Tidball Store

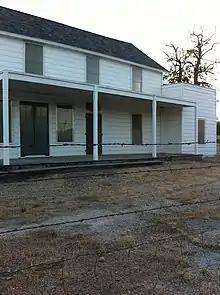
Tidball Store

The Tidball Store is located off Jolon Road, near the junction of Hunter-Ligget Military Reservation Road in Jolon, California. The road once followed the trail of the Portolá expedition of 1769. The store was constructed by pioneer, Thomas Theodore Tidball, from the remains of an old adobe inn, built in 1868 by Flint & Bixby Stage Lines. The store was a became a major stagecoach stop on the route for travelers between San Francisco and Los Angeles in the late 19th-century. Lieutenant George Hough Dutton (1825–1905) had a competing hotel and store in Jolon, which Tidball once owned and were partners, but he soon established his own country store. Five miles to the west was the Mission San Antonio de Padua, founded by Franciscan Fathers in 1771. The General Store was a supplier of foodstuffs, clothing, building supplies and other necessities to customers traveling through or to local ranchers and miners. Redwood framing and feed yards was added in 1890. Although the store operated from 1850 until today, its heyday was from 1875 until 1910. In 1910, when US-101 was rerouted to bypass Jolon by nearly twenty miles, the town became a ghost town within a few years.